Visa policy of Kazakhstan

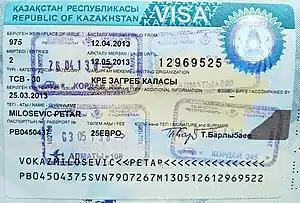
Kazakhstan Visa with entry stamps of Almaty Airport and Korday border

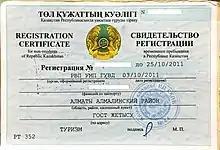
Registration Certificate for non-residents of Republic Kazakhstan

Visitors to Kazakhstan must obtain a visa from one of the Kazakh diplomatic missions unless they are citizens of one of the visa-exempt countries or citizens eligible for an e-visa.